Dodge Charger

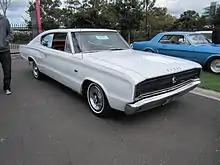
1966 Charger

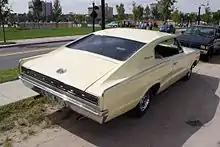
1966 Charger

The Charger was introduced mid-1966 model year. Derived from the Chrysler B-body intermediate-sized Dodge Coronet, it shared major components like the chassis and much of the two-door Coronet's front body with a fastback roofline following the pattern set by AMC's 1965 Marlin. Similar to the positioning of the Marlin, the Charger was a more substantial car focused on more mature buyers because "Pony cars, the implication ran, were for kids."